List of minor New Testament figures

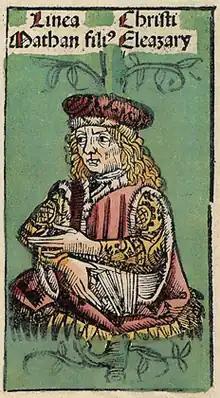
Matthan depicted in the Nuremberg Chronicle (1493).

Eliud (meaning "God is my praise") was the great-great-grandfather of Saint Joseph. He is mentioned in .